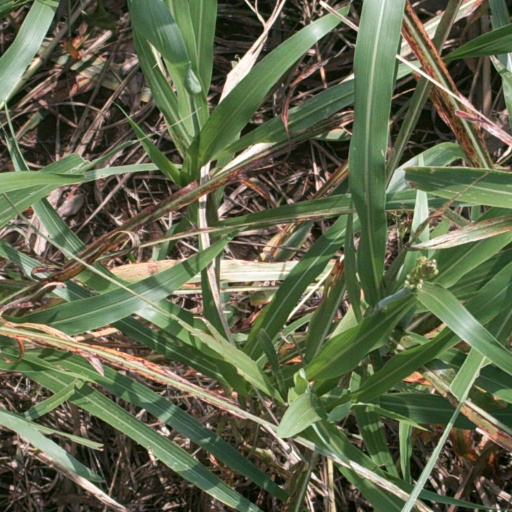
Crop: sorghum